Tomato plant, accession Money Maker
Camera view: tilt-top (135 deg); turntable rotation: 60 degrees
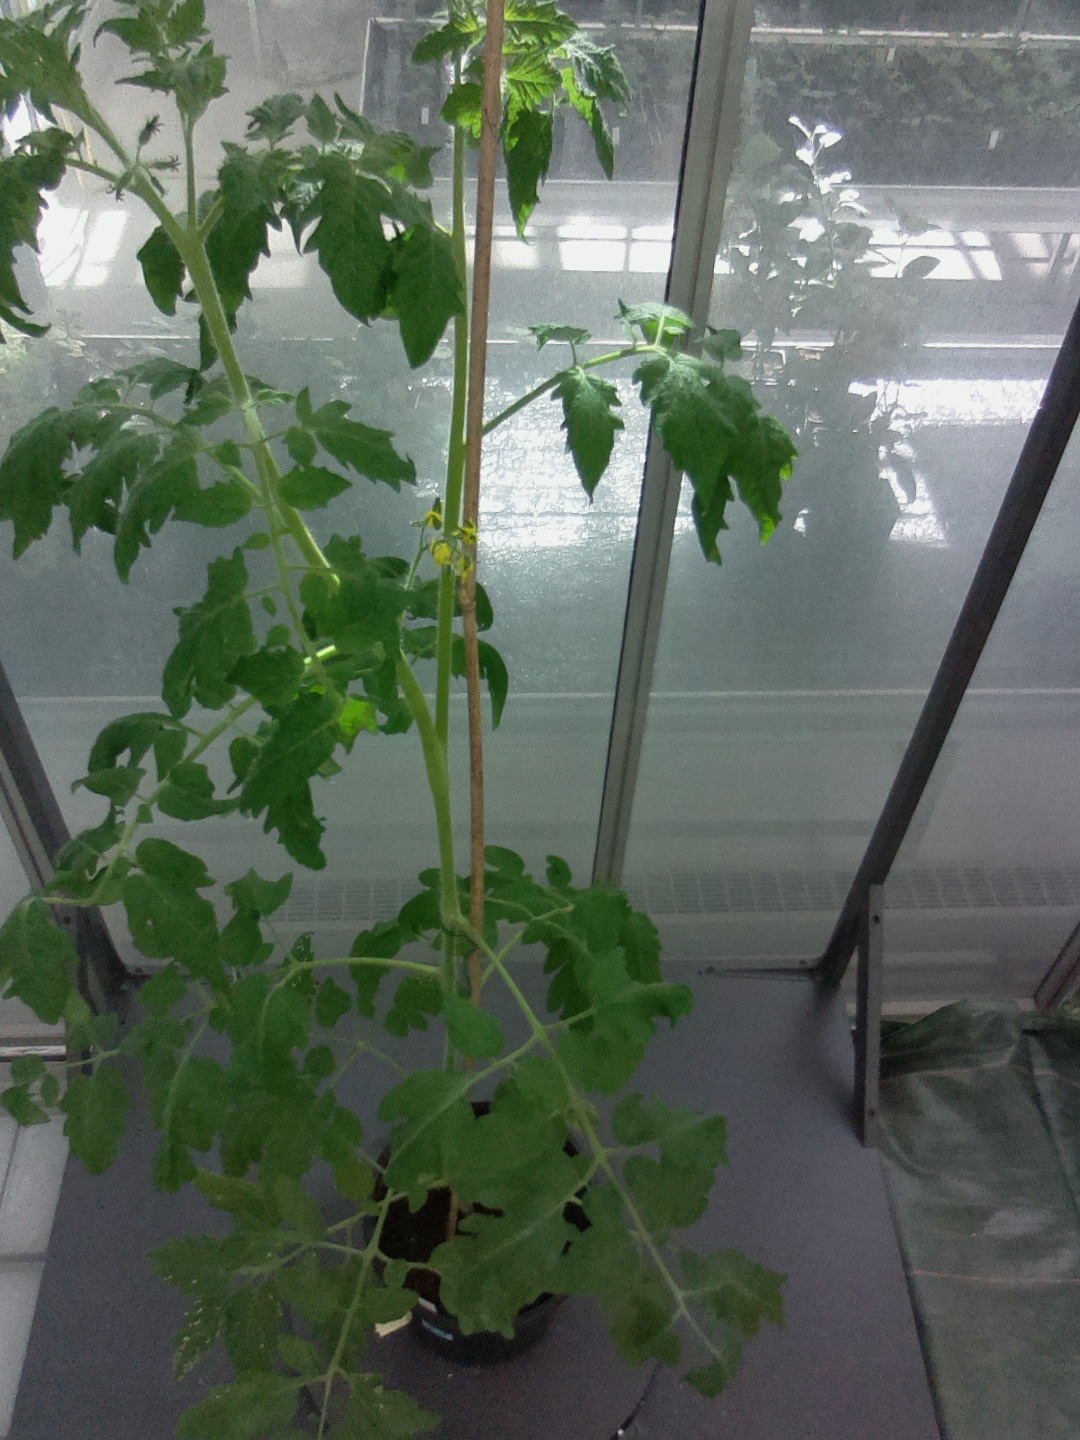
BBCH growth stage 63: 30%-40% of flowers open